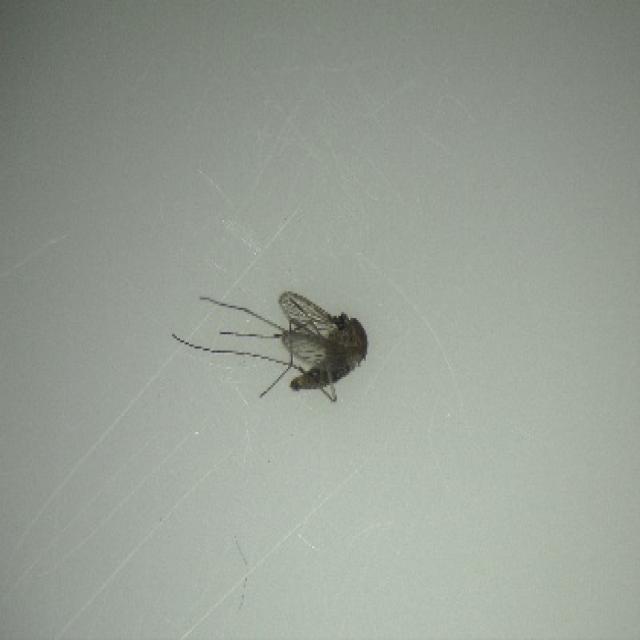
Species: culex_tritaeniorhynchus